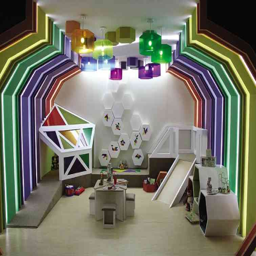
interior design to the tune hits lifestyle